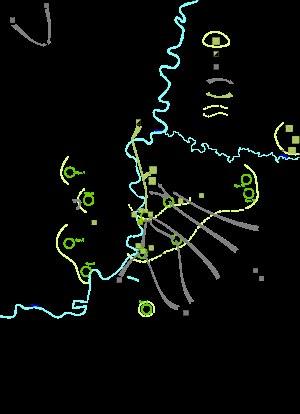
L'expression Bataille de Rome désigne les événements qui ont eu lieu dans la capitale italienne et les zones alentour à partir du 8 septembre 1943 et les jours suivants, à la suite de l'armistice de Cassibile et de la réaction militaire des forces allemandes de la Wehrmacht déployées au sud et au nord de la ville, selon les directives stratégiques établies par Adolf Hitler dans le cas d'une défection italienne.